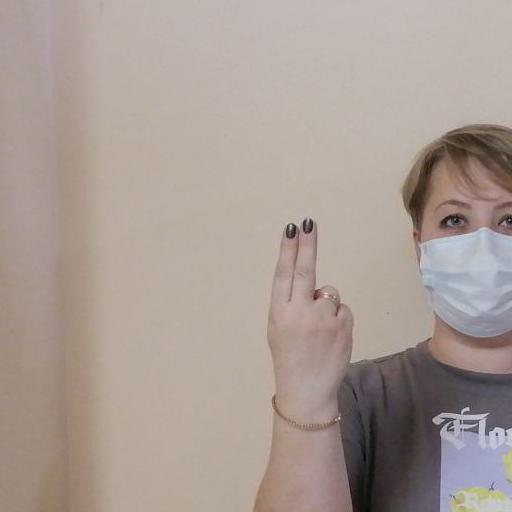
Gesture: two_up_inverted